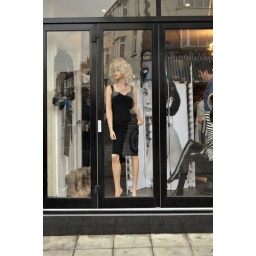
Leigh-on-Sea - Blond in a little black dress